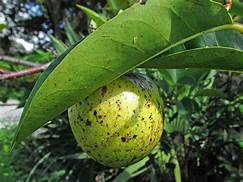
Label: others